Geostationary orbit

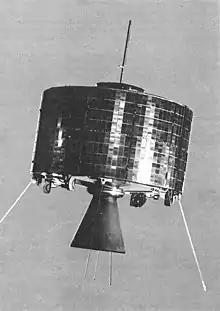
Syncom 2, the first geosynchronous satellite

A geostationary orbit, also referred to as a geosynchronous equatorial orbit (GEO), is a circular geosynchronous orbit in altitude above Earth's equator, in radius from Earth's center, and following the direction of Earth's rotation.